UNIVAC 1100/2200 series

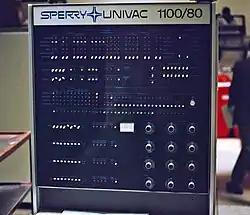
UNIVAC 1100/80

The UNIVAC 1100/2200 series is a series of compatible 36-bit computer systems, beginning with the UNIVAC 1107 in 1962, initially made by Sperry Rand. The series continues to be supported today by Unisys Corporation as the ClearPath Dorado Series. The solid-state 1107 model number was in the same sequence as the earlier vacuum-tube computers, but the early computers were not compatible with their solid-state successors.